Corrado Barazzutti

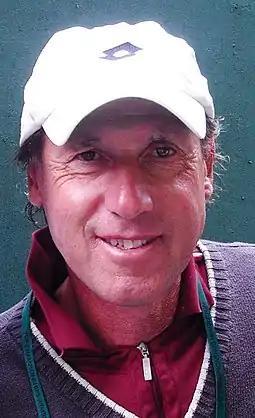
Barazzutti at the Rome Masters in 2011.

Corrado Barazzutti (born 19 February 1953) is a former tennis player from Italy. His career-high singles ranking was World No. 7, achieved in August 1978.